Burmese cuisine

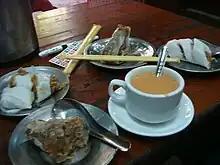
Snacks served at a Burmese tea house alongside Burmese milk tea.

In Burmese cuisine, soups typically accompany meals featuring both rice and noodles, and are paired accordingly to balance contrasting flavors. Lightly flavored soups, called are served with saltier dishes, while sour soups, called, are paired with rich, fatty Burmese curries.